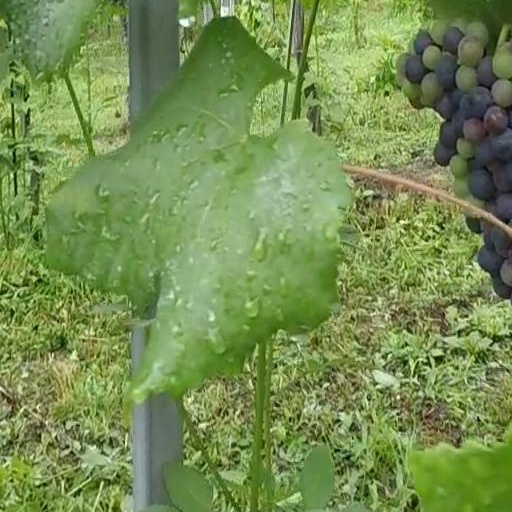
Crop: grape